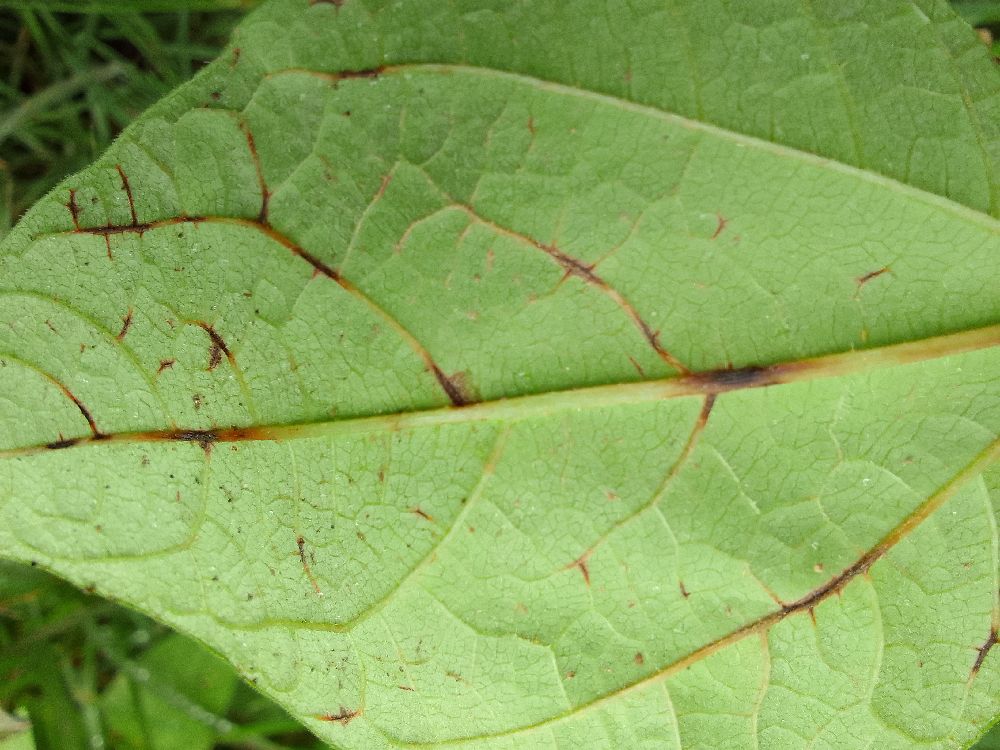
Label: anthracnose